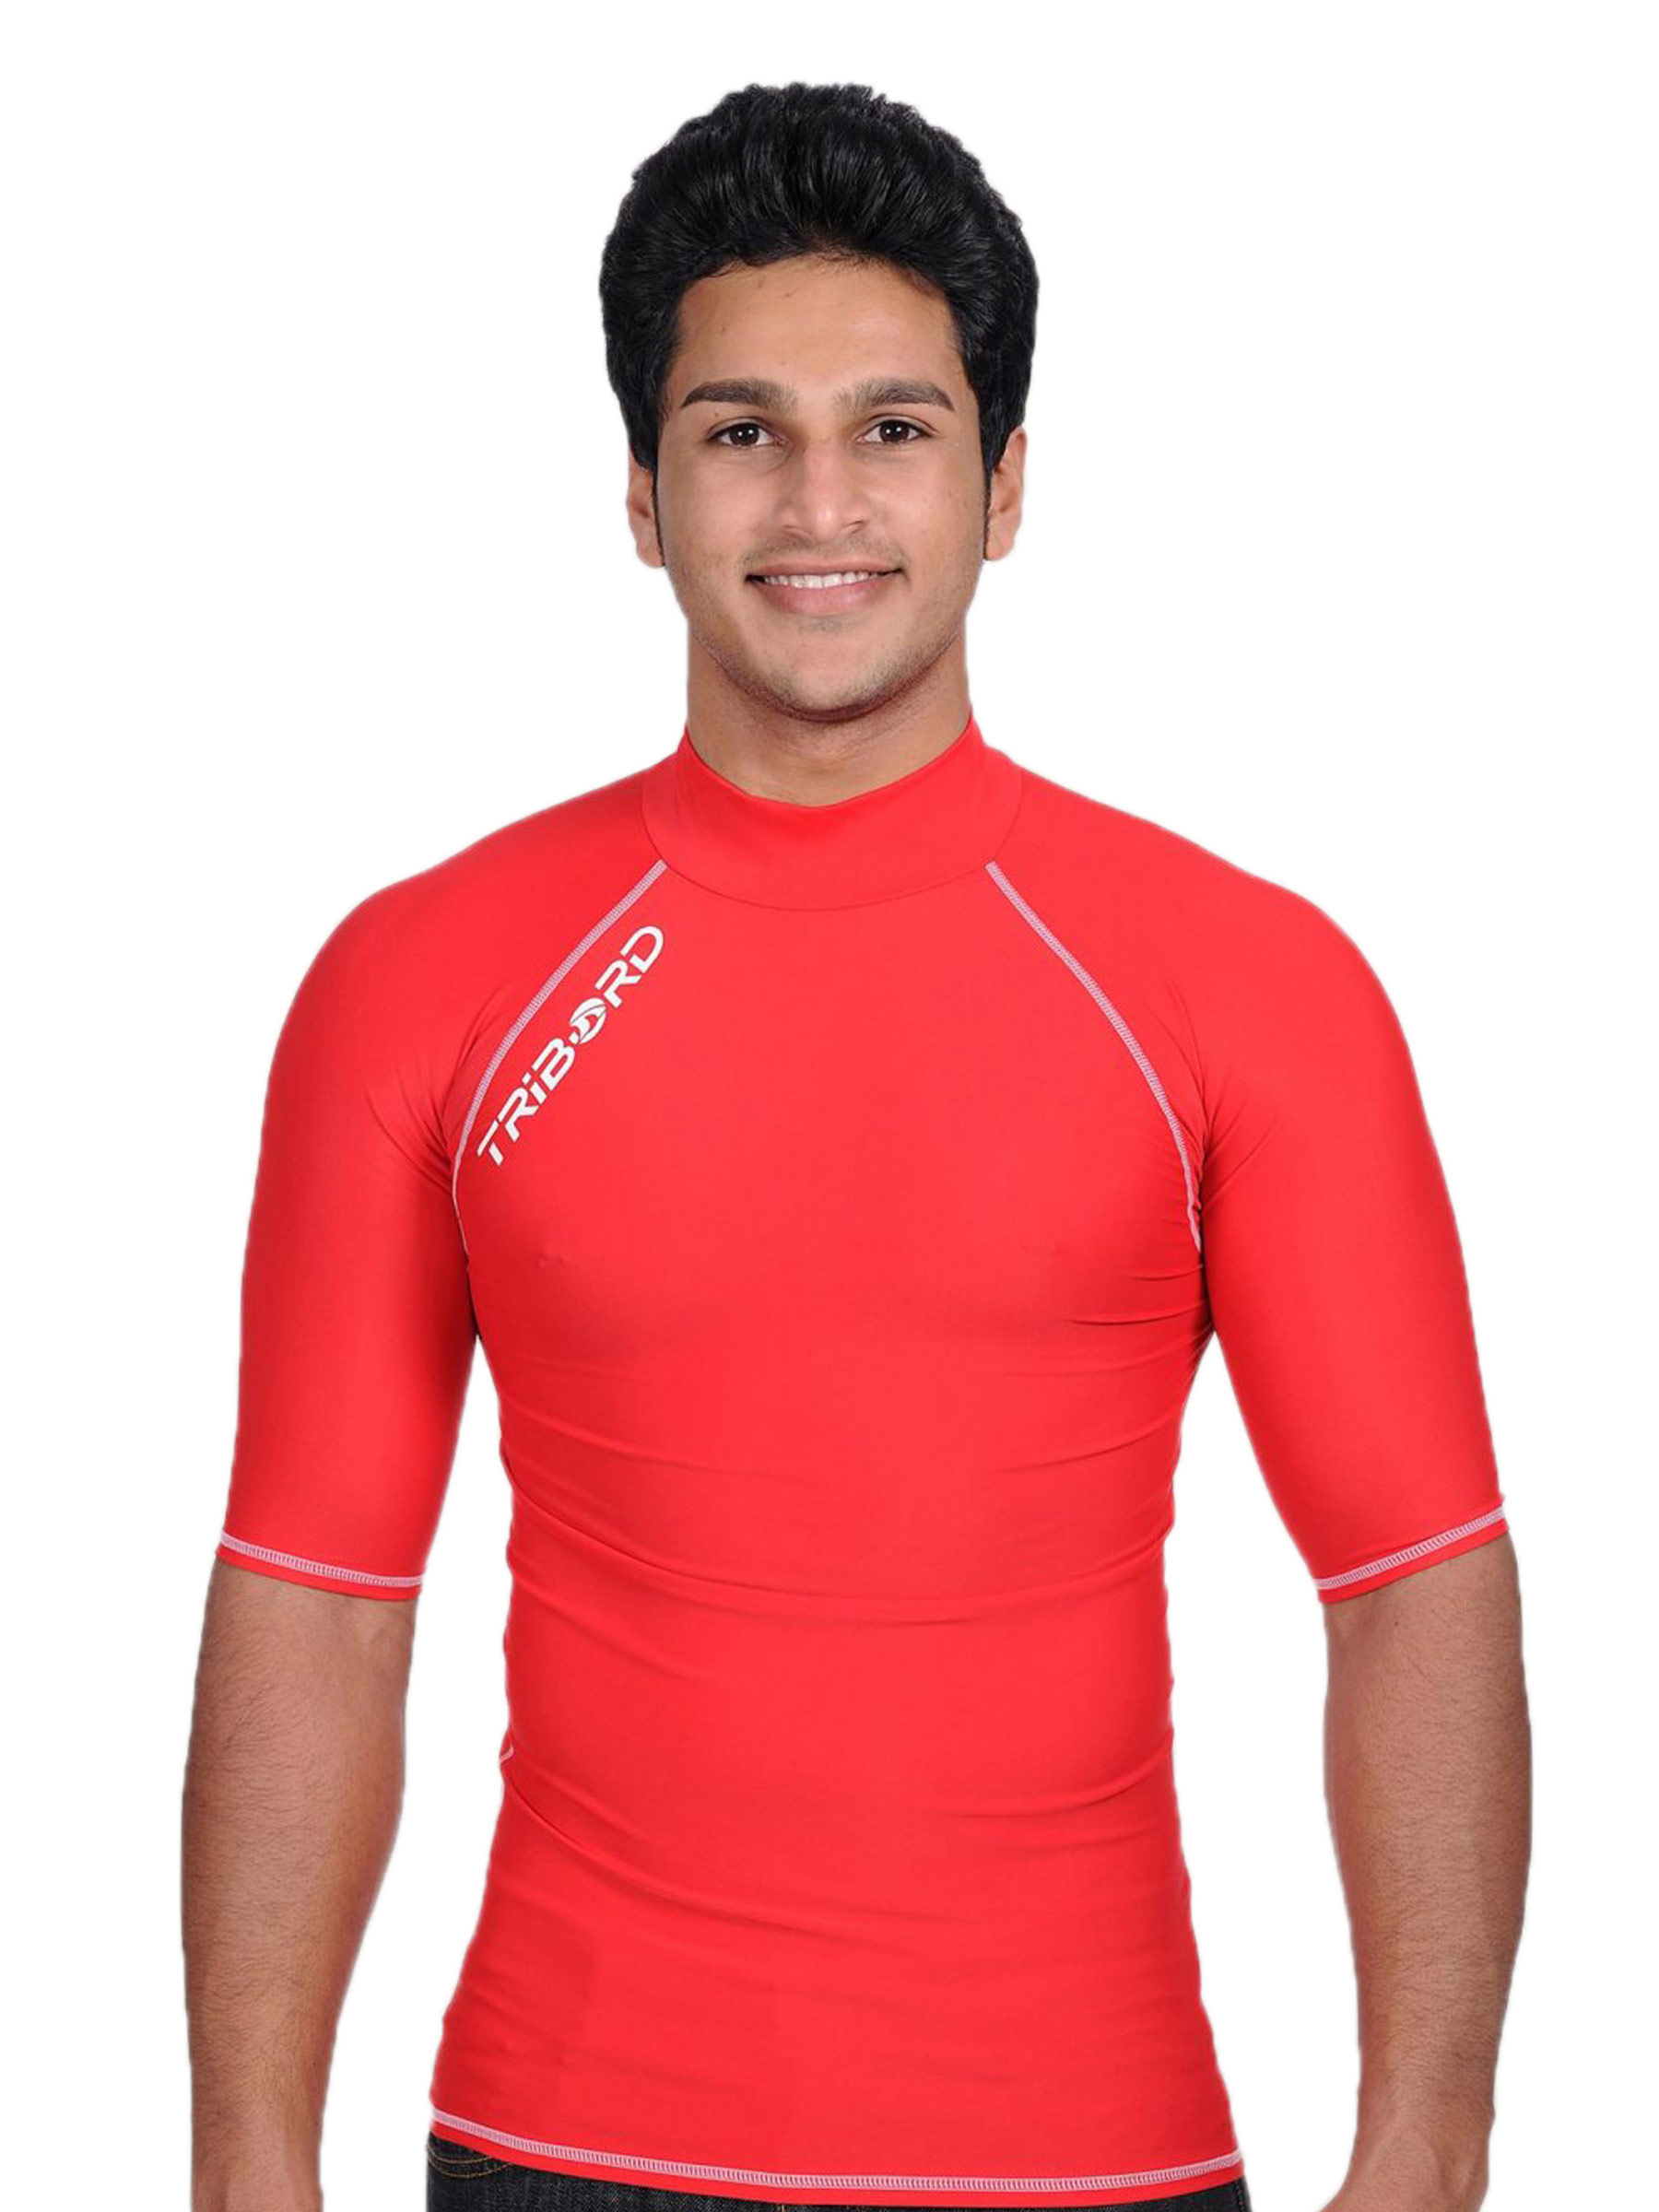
Tribord Profilter Red Men T-shirt
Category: Apparel / Topwear / Tshirts
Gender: Men
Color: Red
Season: Fall 2010
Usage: Sports